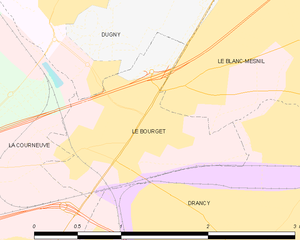
Carte des communes françaises Le Bourget